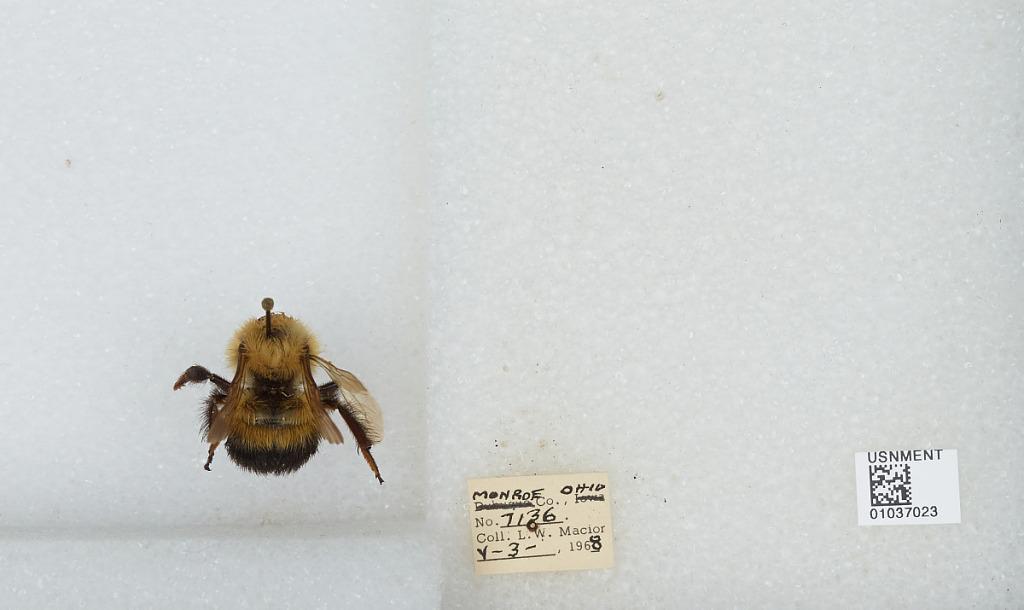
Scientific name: Bombus (Pyrobombus) vagans vagans Smith
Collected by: L. Macior
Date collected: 1968-5-3
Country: United States
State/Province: Ohio
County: Monroe
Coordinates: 39.73, -81.08